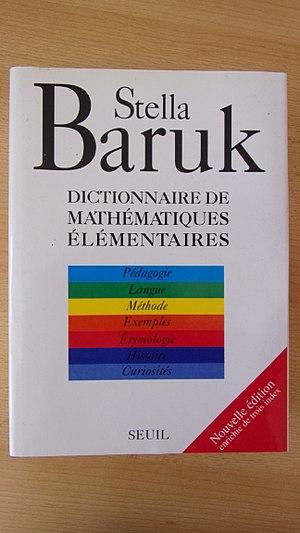
Dictionnaire de mathématiques élémentaires - Stella Baruk
Stella Baruk, née à Yazd en Iran en 1932, est une chercheuse française en pédagogie des mathématiques, auteur d'ouvrages consacrés à l'enseignement de cette discipline.